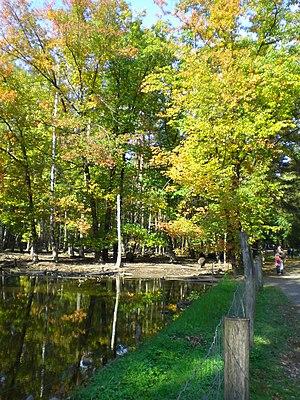
Un parc de vision est un établissement zoologique présentant et élevant des animaux sauvages indigènes dans un milieu naturel et reconstitué.